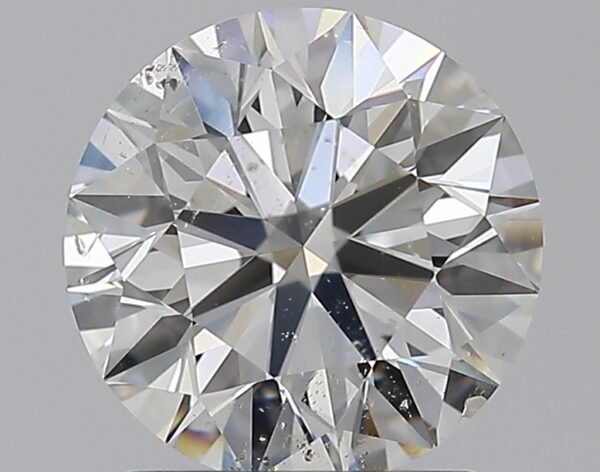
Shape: round
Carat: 1.5
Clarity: SI2
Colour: H
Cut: EX
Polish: EX
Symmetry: EX
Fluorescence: N
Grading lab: GIA
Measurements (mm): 7.27 x 7.31 x 4.57